John Bowes, 1st Baron Bowes

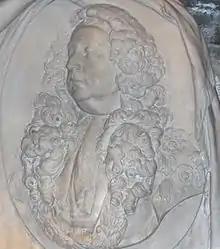
Bust of John Bowes in the crypt of Christ Church Cathedral, Dublin, by John van Nost the younger.

John Bowes, 1st Baron Bowes PC (I) (1691 – 22 July 1767) was an Anglo-Irish peer, politician and judge. He was noted for his great legal ability, but also for his implacable hostility to Roman Catholics.